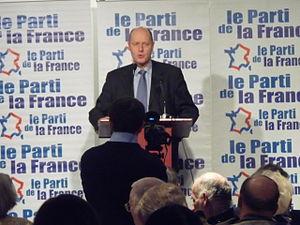
Carl Lang